Mario Siletti

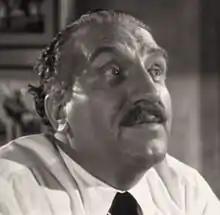
Siletti in "Kansas City Confidential" (1952)

Mario Giovanni Siletti (22 July 1903 – 19 April 1964) was an Italian actor. He was born in Turin. He performed in more than 160 films from 1932 to 1964. He began appearing in American films no later than 1946. From 1962 to 1964, he also portrayed a recurring character, Charlie Carlotti, on the American television series, "Hazel". In April 1964, he was killed in a Los Angeles automobile collision caused by a drunk driver. Siletti's pregnant wife was also critically injured in the crash. The driver of the other vehicle was arrested for felony manslaughter.